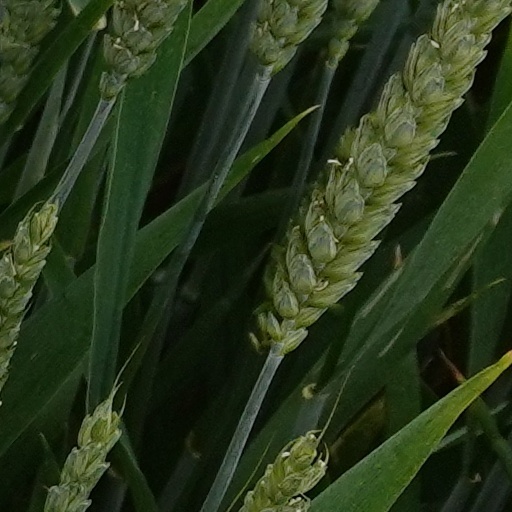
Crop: wheat